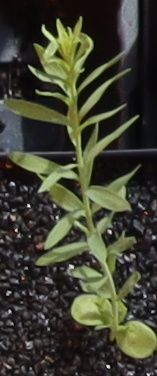
Label: Flax